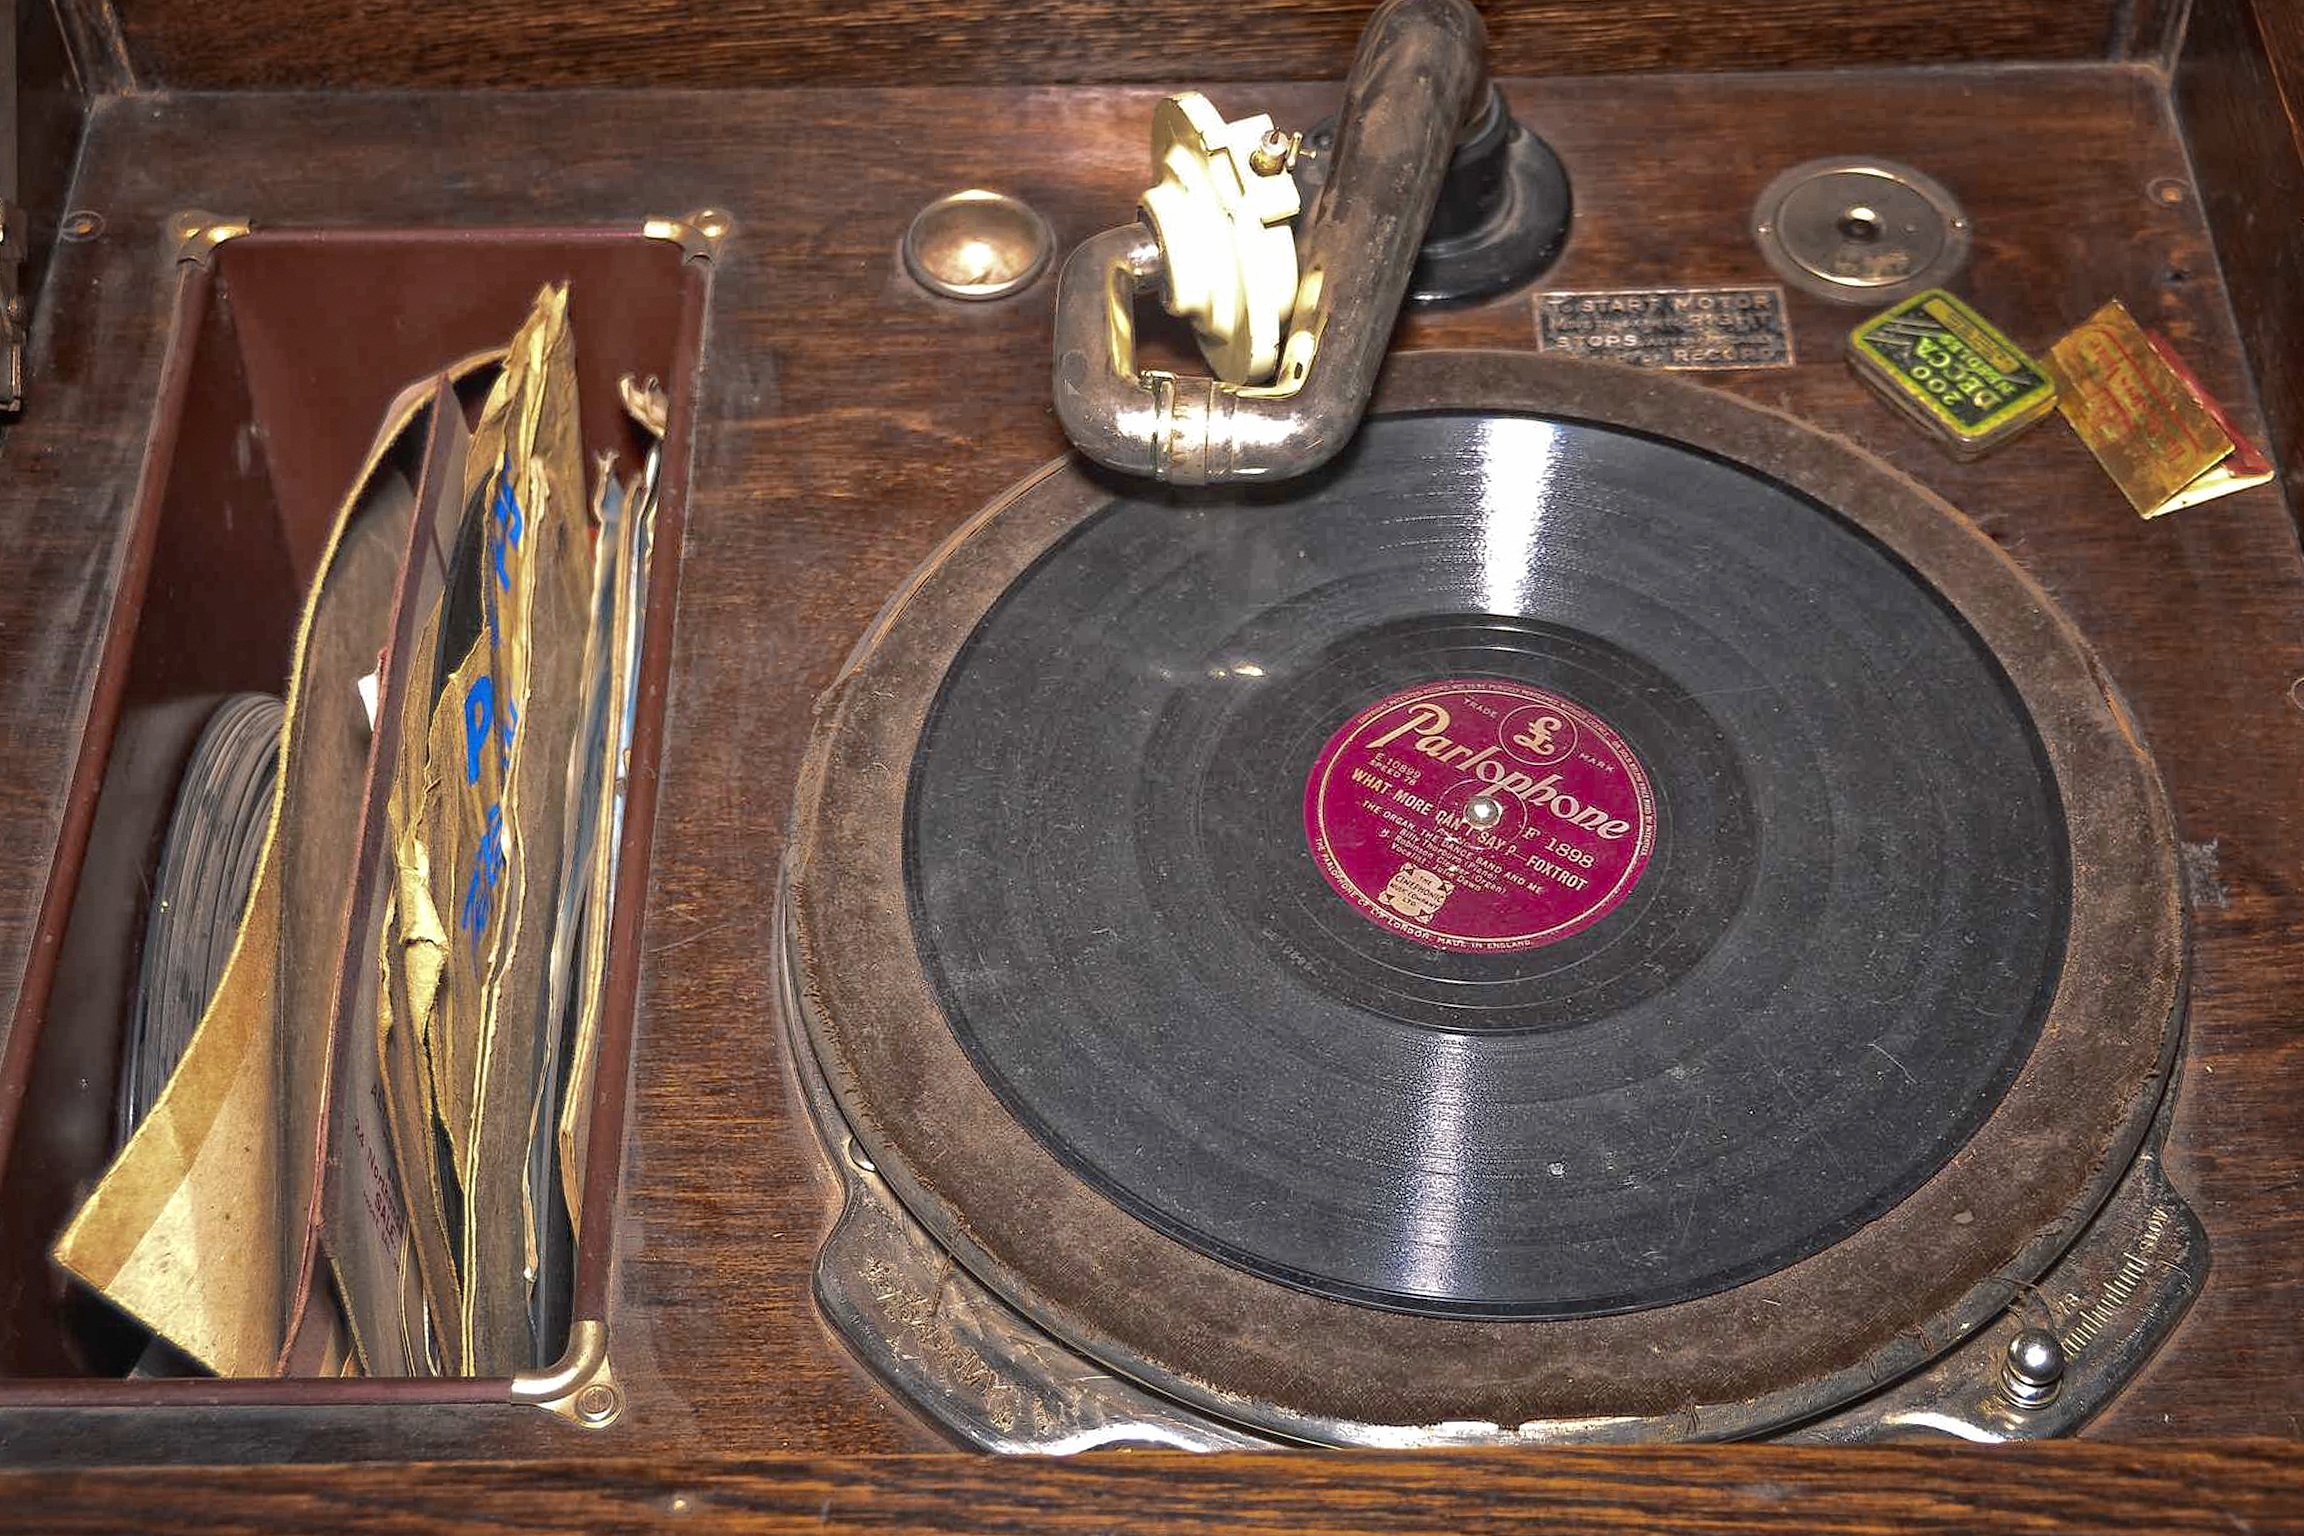
table, record, music, vinyl, wood, old, black, player, classic, disc, man made object, gramophone record